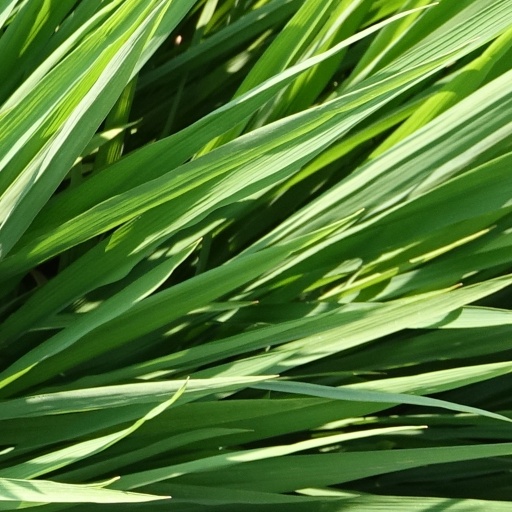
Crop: rice